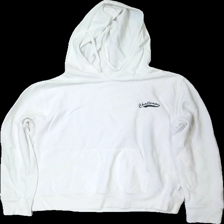
View: front
Type: Hoodie
Category: Unisex
Brand: Jsfn
Colors: White, Black
Material: 64% polyester 36% bomull
Pattern: Other
Cut: Regular
Season: All
Damage: nopprigt
Damage location: top center
Damage 2: nopprigt
Damage 2 location: middle center
Damage 3: nopprigt
Damage 3 location: bottom center
Price range: <50
Recommended usage: Export
Description: hoddie med tryck
Comment: nopprig